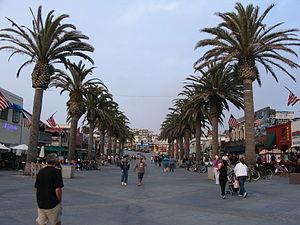
Plage de Hermosa, Los Angeles,, Etats-Unis.